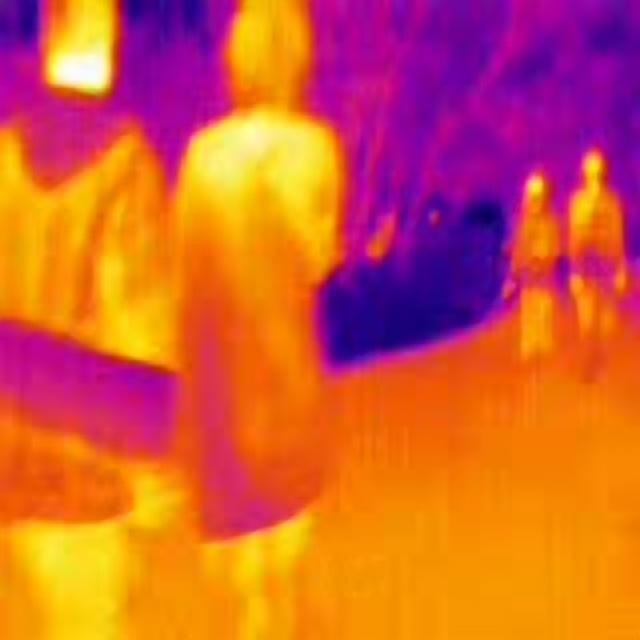
Detected objects:
label: person
label: person
label: person
label: person